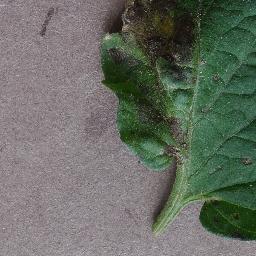
Label: Tomato___Early_blight